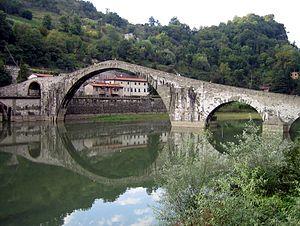
Le pont du Diable est un terme désignant plusieurs dizaines d'anciens ponts qui, dans le folklore local, auraient été construits soit par le diable, soit par son aide, ou dans certains cas contre ses désirs.